Royal Wiltshire Militia

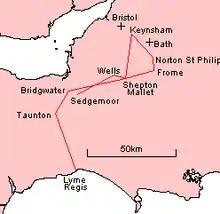
Monmouth's route to Sedgemoor.

While the bulk of Feversham's army gathered at Bristol and Bath, blocking the Avon, and Lord Churchill harried their rear, there was still a route open for Monmouth's army to move up the main road via Warminster and Devizes, carrying the rebellion into Wiltshire and Berkshire and opening the road to London. However, on 28 June this route was blocked by Pembroke with his Wiltshire Militia (less Talbot's troop and some foot, which he had probably left at Bath) together with some Hampshire Militia. On alarm of the rebels' advance, the Red and Blue Wiltshire Regiments and the Yellow Hampshire Regiment formed up at Bratton Lane near Westbury, though no attack came.